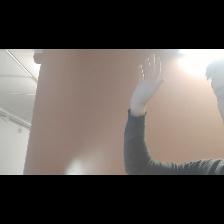
Label: Human